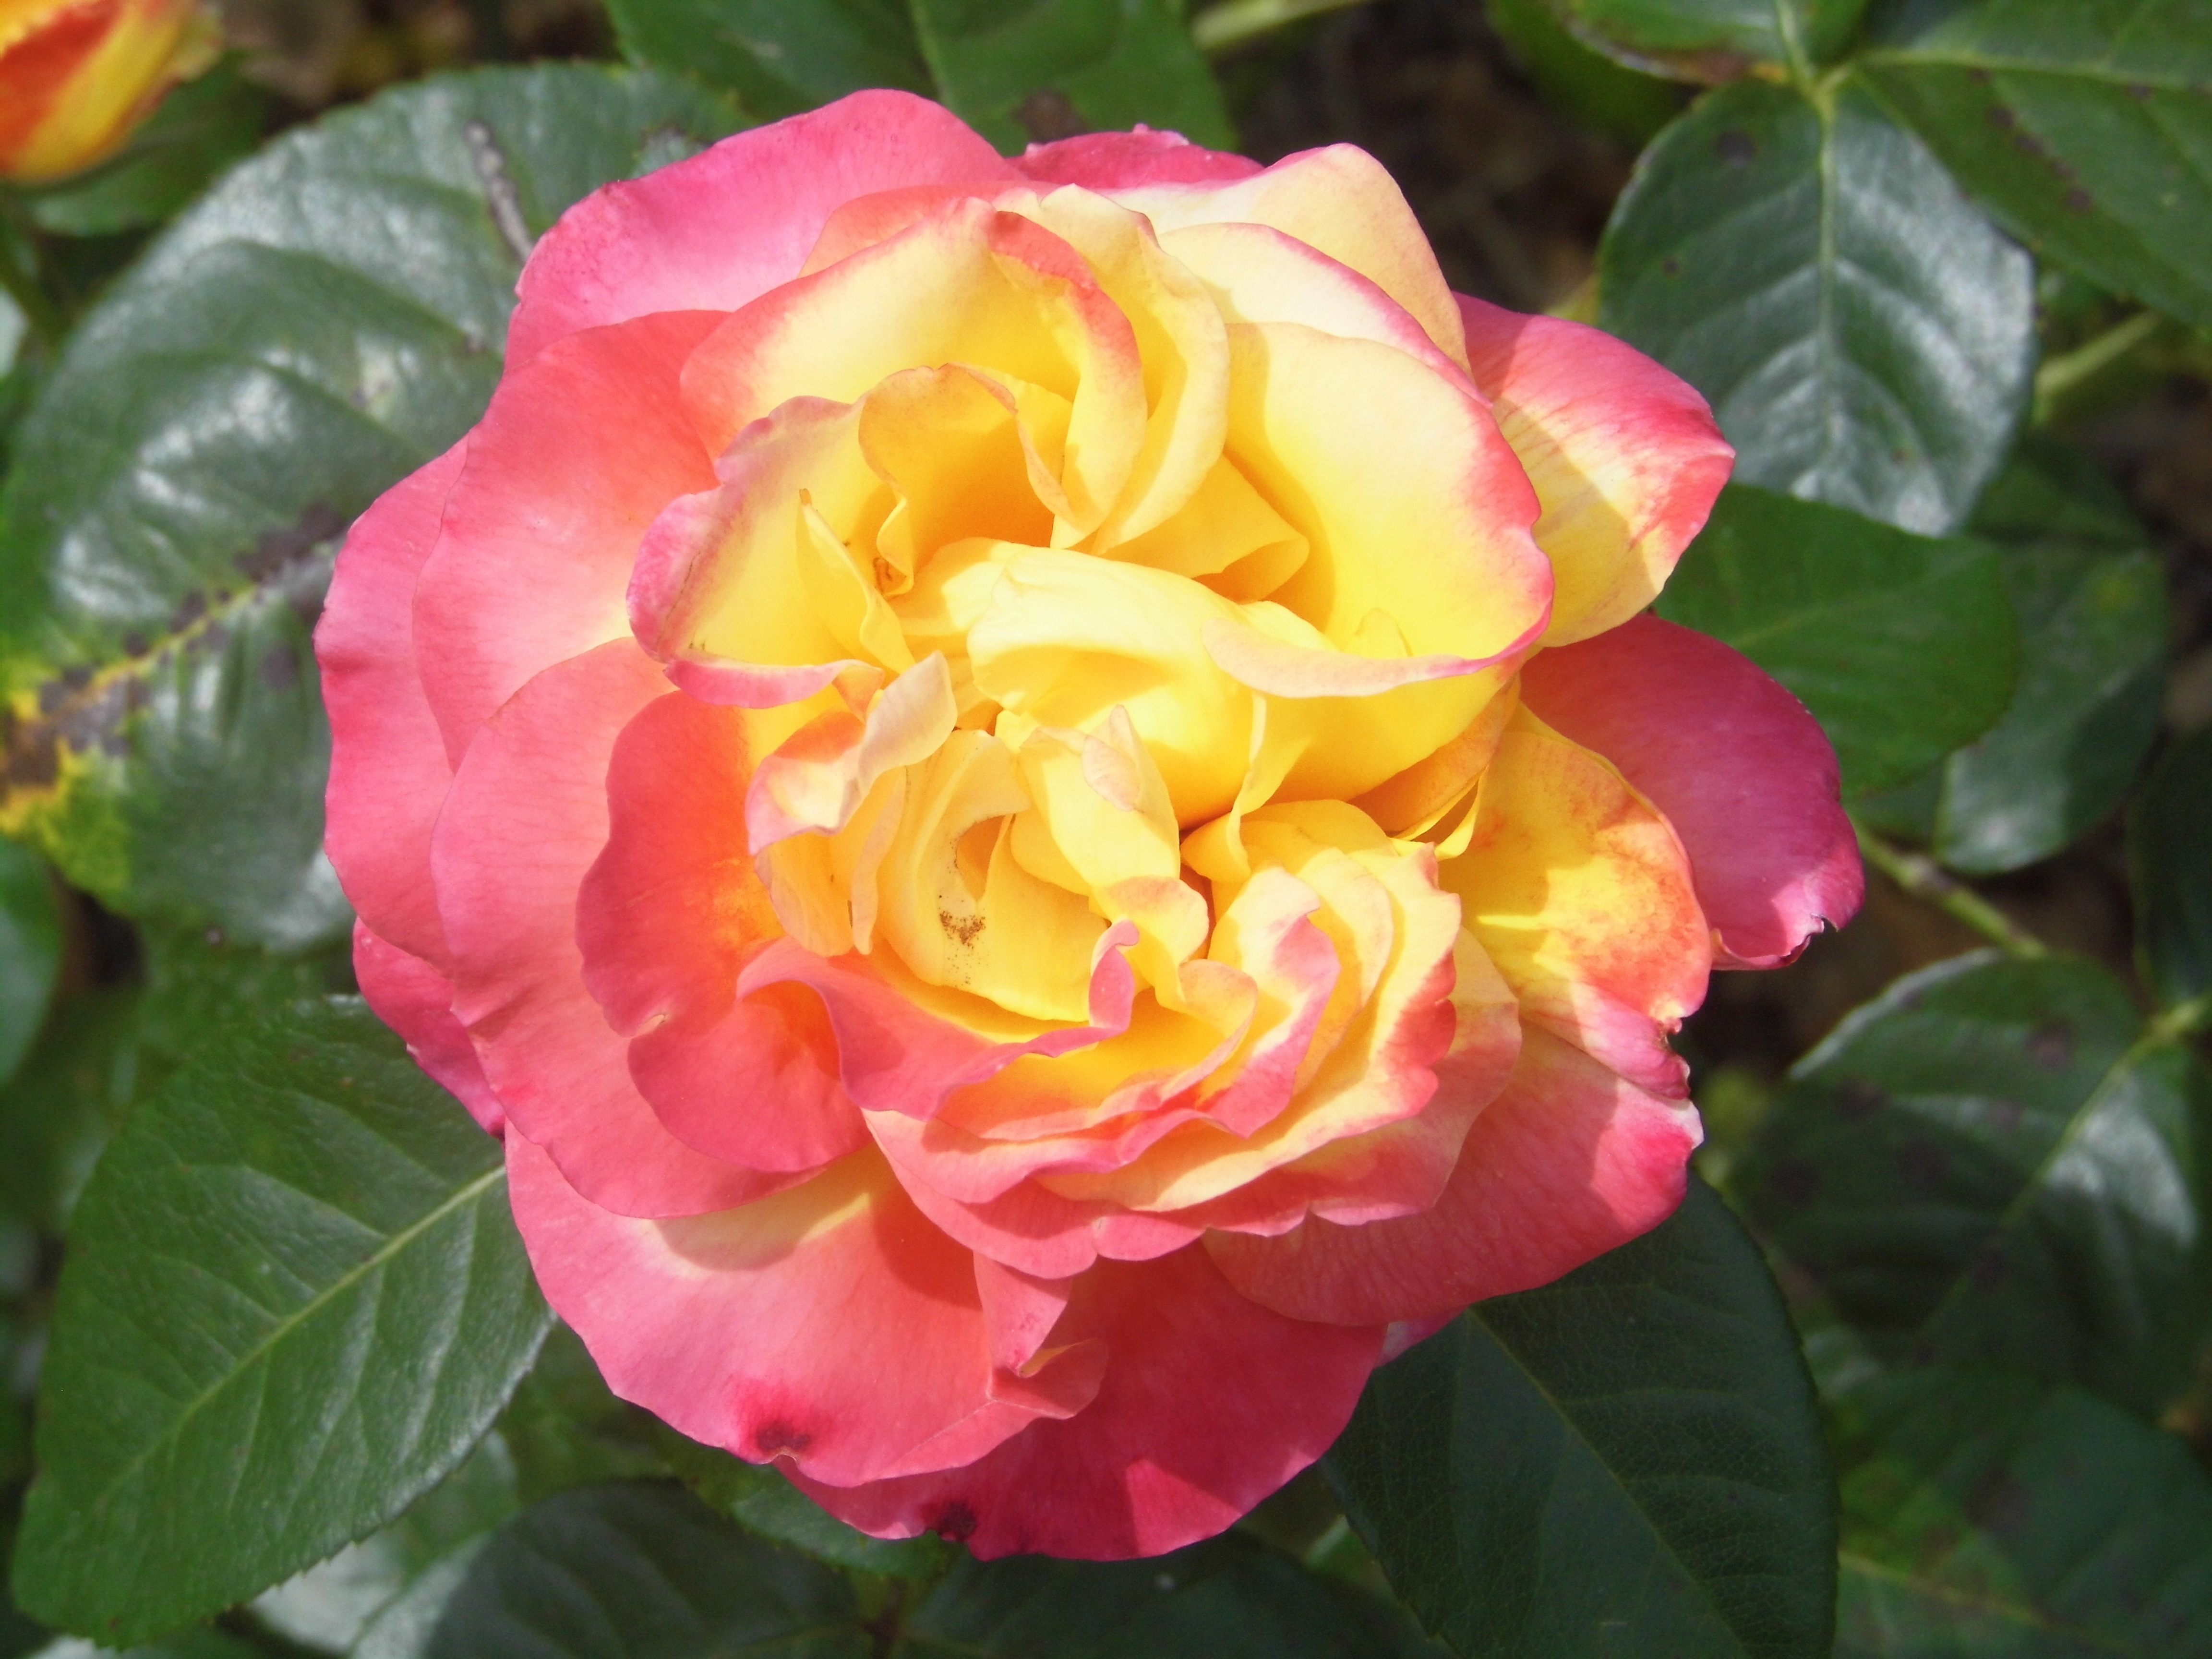
plant, flower, petal, rose, yellow, pink, floribunda, flowering plant, garden roses, rose family, land plant, rosa centifolia, rose order, camellia sasanqua, japanese camellia, rosa gallica